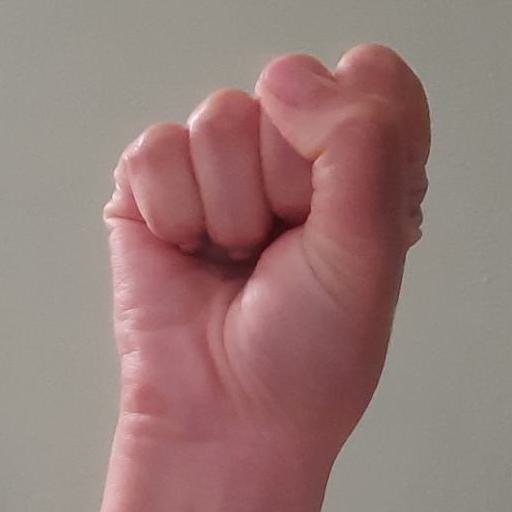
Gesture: fist